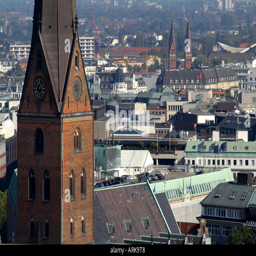
view the church is called gothic structure and is one of the main churches